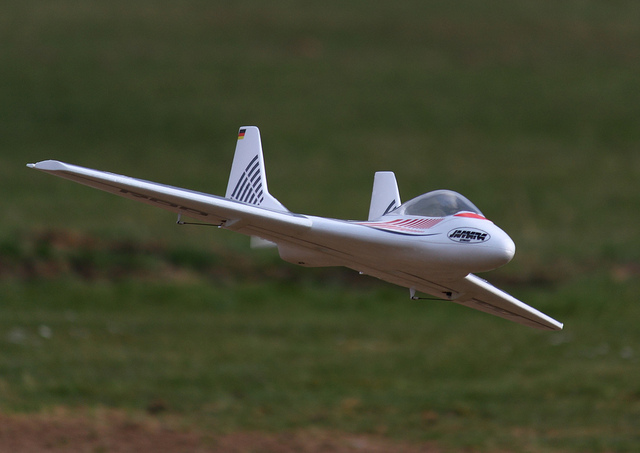
An aircraft glides through the air, close to the ground.